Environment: lab
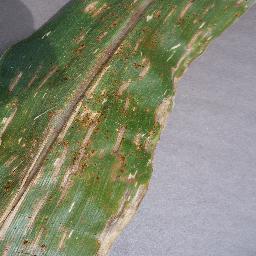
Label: gray_leaf_spot